Dominique Moore

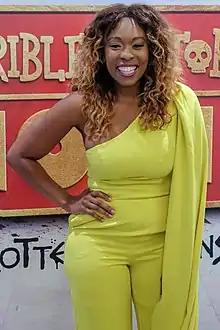
Moore at "Horrible Histories" premiere in 2019

Dominique Moore (born 12 January 1986) is a British actress. She is best known for her roles in the "BAFTA" winning "Horrible Histories", "Hotel Trubble" and "Paddington Green". She starred in "" and voices the character of Lulu in Disney's "Sadie Sparks".